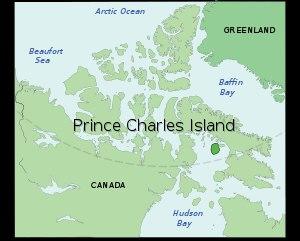
L'île Prince-Charles est une île du passage du Nord-Ouest située dans le bassin de Foxe, à l'ouest de l'île de Baffin. Elle appartient administrativement à la région de Qikiqtaaluk, dans le territoire canadien du Nunavut. Avec sa superficie de 9 521 km², l'île Prince-Charles est la 78ᵉ plus grande île au monde et la 19ᵉ au Canada. Malgré sa grande taille, le premier rapport concernant l'île a été réalisé en 1948 par Albert-Ernest Tomkinson pilotant un Avro Lancaster de l'Aviation royale du Canada. Cependant, il est très probable que l'île était connue de la population inuite locale. L'île a été nommée en l'honneur du prince Charles de Galles né la même année. L'île est inhabitée et sa température est extrêmement froide.